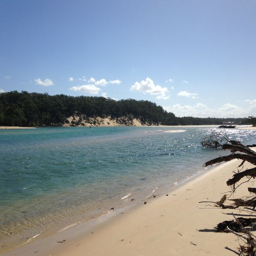
a city the best place in the world